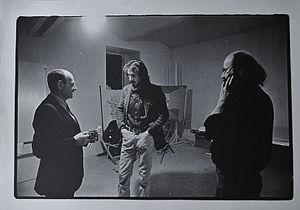
Irving Penn, né le 16 juin 1917 à Plainfield dans le New Jersey et mort le 7 octobre 2009 à Manhattan, est un photographe américain, considéré comme un très grand photographe de mode, de beauté, et également célèbre pour ses portraits et ses natures mortes.